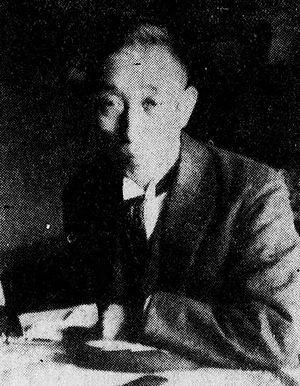
Shūkō Chikamatsu; nom véritable Tokuda Hiroshi; 4 mai 1876 dans la préfecture d'Okayama - 23 avril 1944, est un écrivain et critique littéraire japonais. C'est un représentant du naturalisme japonais et du Watakushi shōsetsu.